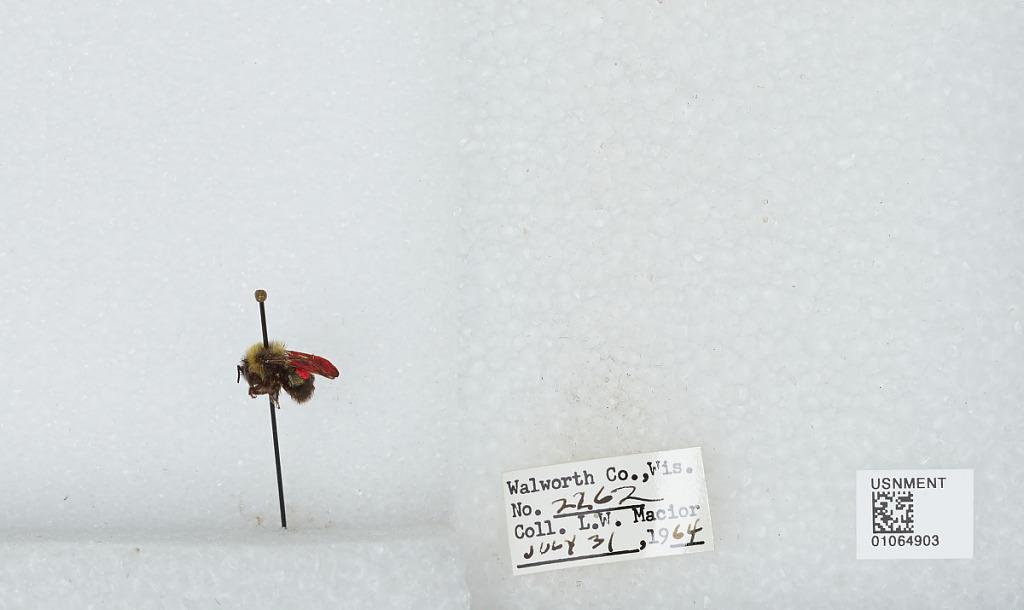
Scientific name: Bombus (Bombus) affinis Cresson
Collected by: L. Macior
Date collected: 1964-7-31
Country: United States
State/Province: Wisconsin
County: Walworth
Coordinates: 42.67, -88.54